Jan Verhas

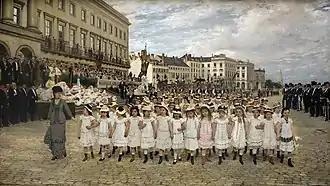
"The parade of the schools of 1878 in the presence of King Leopold II"

One of Verhas' best known works is "The parade of the schools of 1878 in the presence of King Leopold II". This enormous canvas represents the parade of 23,000 pupils from all neighborhoods of the recently modernized Brussels and other parts of Belgium which was held on 23 August 1878 to celebrate the silver wedding of King Leopold II and Queen Marie-Henriette. Leopold II strongly promoted this type of event in Belgium as they bolstered his vision of a united country. Verhas captured in this work with photographic fidelity the magnificently orchestrated spectacle of the parade. The schoolgirls are marching in strict rows on the foreground of the composition. Their uniform white dresses and golden-yellow hats give the girls a feeling of unity, while their faces are clearly individual portraits. In fact, of many of the girls the identity is known as they included daughters of prominent personalities. On a podium on the left of the picture the royal couple and members of the Belgian elite are portrayed. This painting was in its time received as a reassuring message regarding the future prosperity and unity of the Belgian nation. The painting brought together themes such as family spirit, patriotism, continuity, a familiar and encouraging modernity, and recognizable personalities. Despite the modernity of the painting, it achieved the status of a bourgeois icon. The canvas became in the Belgium of the 1880s a textbook example of academic taste and patriotism. Its popularity was further enhanced thanks to the sale of photomechanical reproductions. As a result, Verhas became one of Belgium's most celebrated painters as well as a rich man. In the artistic development of Verhas, "The parade of the schools of 1878 in the presence of King Leopold II" signified a move towards a clearer palette.